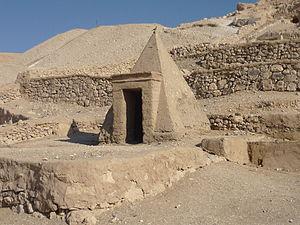
Tombe à l'entrée de Deir el-Médineh, nécropole thébaine, Égypte